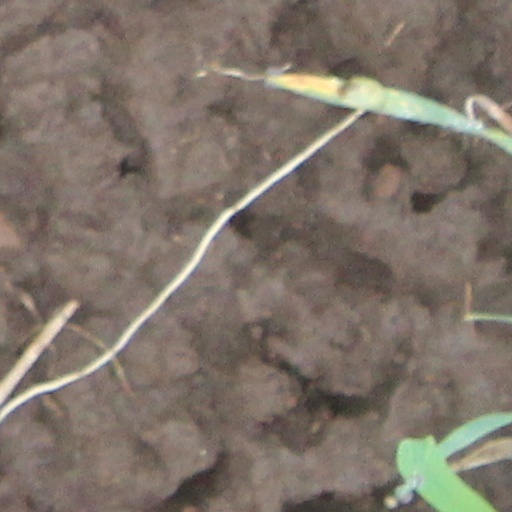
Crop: wheat